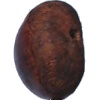
Label: chestnut